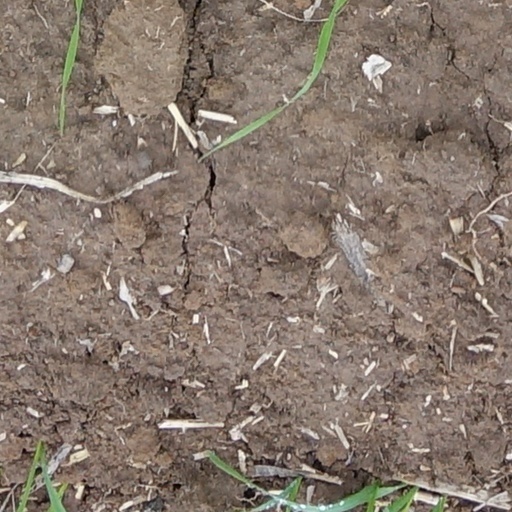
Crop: wheat